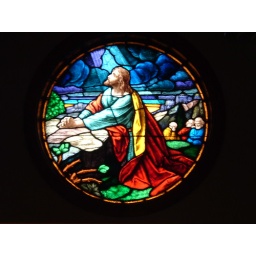
Beautiful Stain glass window in the Center Street Church